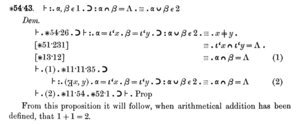
Les Principia Mathematica sont une œuvre en trois volumes d'Alfred North Whitehead et Bertrand Russell, publiés en 1910-1913. Cette œuvre a pour sujet les fondements des mathématiques. Avec en particulier l'idéographie de Gottlob Frege, c'est un ouvrage fondamental, dans la mesure où il participe de façon décisive à la naissance de la logique moderne.